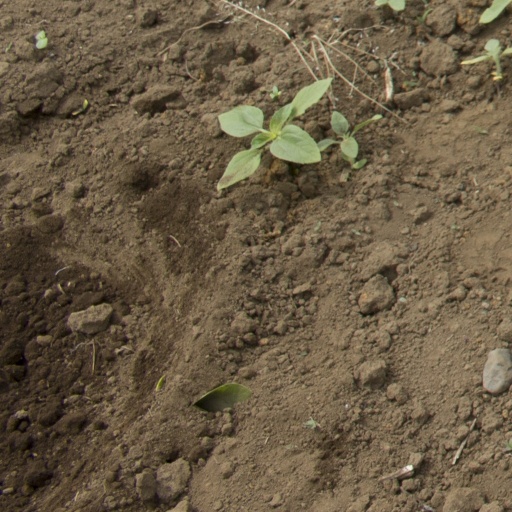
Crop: Jerusalem artichoke